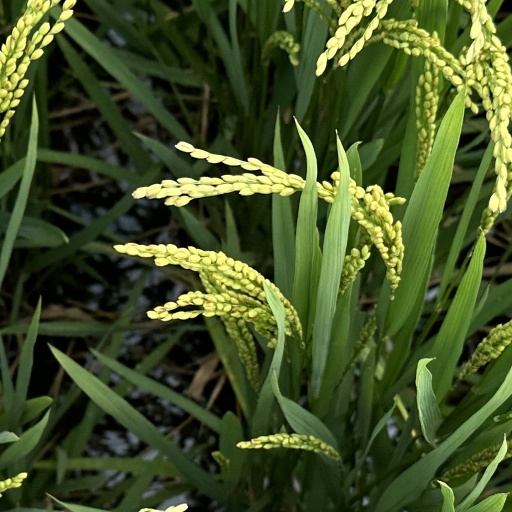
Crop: rice